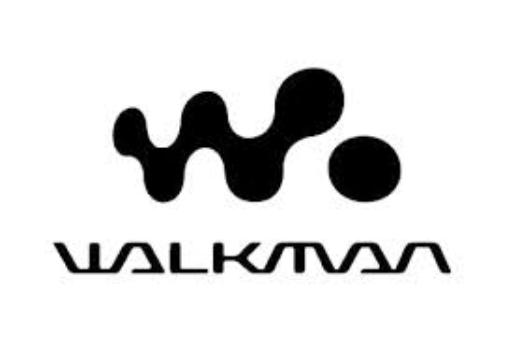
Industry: Electronic